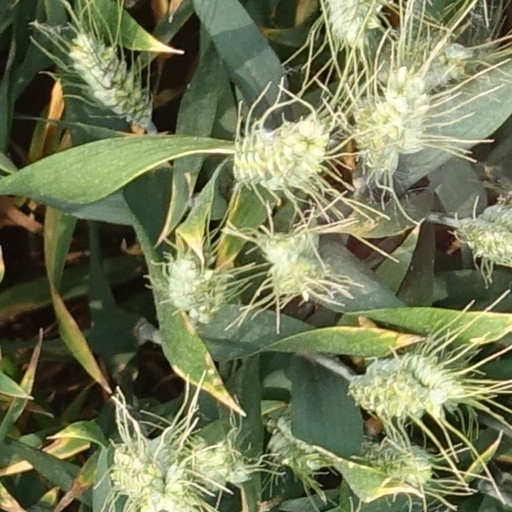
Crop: wheat